Château de Hegenheim

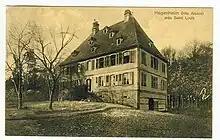
The Hegenheim Castle

The Château de Hegenheim is a castle in the commune of Hégenheim, in the department of Haut-Rhin, Alsace, France. It has been a listed historical monument since 1990.